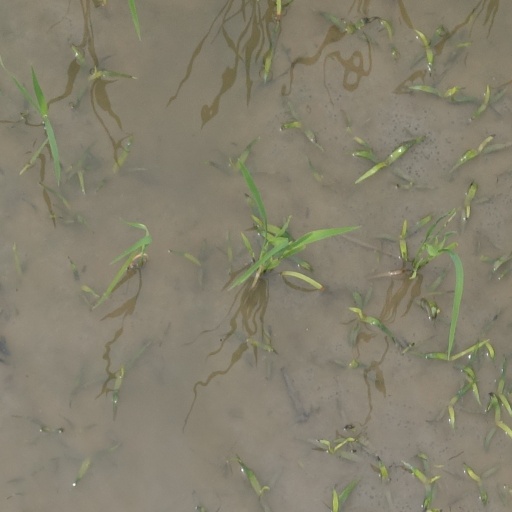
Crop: rice